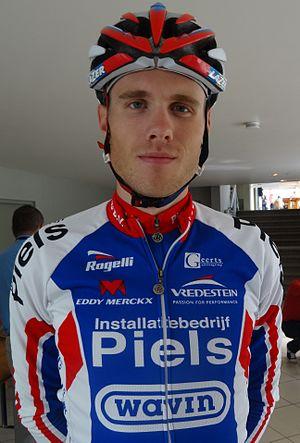
Reportage photographique réalisé le samedi 13 septembre à l'occasion du départ et de l'arrivée de la Flèche côtière 2014 à Heist (Knokke-Heist), Belgique.